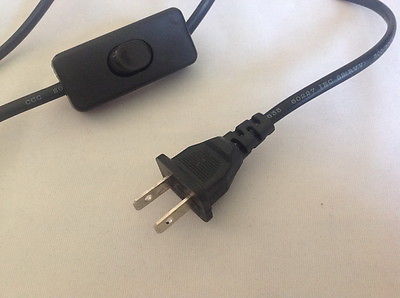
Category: lamp